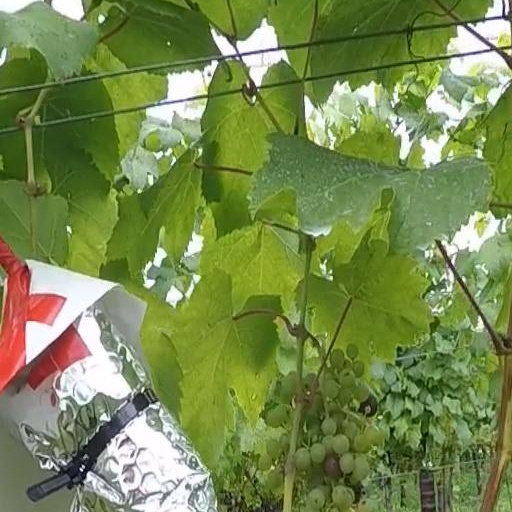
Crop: grape